Congo Free State

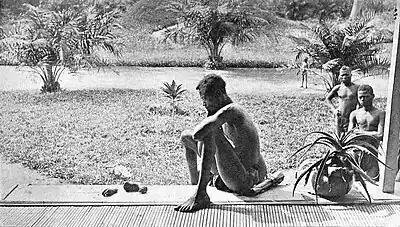
A Congolese man, Nsala, looking at the severed hand and foot of his five-year-old daughter who was killed, cooked, and cannibalized by members of the in 1904

Cannibalism was widespread in parts of the Free State area when the State was established, and the colonial administration seems to have done little to suppress it, sometimes rather tolerating it among its own auxiliary troops and allies. During the Congo–Arab war, there were reports of widespread cannibalization of the bodies of defeated combatants by the Batetela allies of the Belgian commander Francis Dhanis. According to Dhanis's medical officer, Captain Sidney Langford Hinde, the conquest of Nyangwe was followed by "days of cannibal feasting" during which hundreds were eaten, with only their heads being kept as mementos. During this time, Gongo Lutete, the leader of the Batetela, "hid himself in his quarters, appalled by the sight of thousands of men smoking human hands and human chops on their camp fires, enough to feed his army for many days."